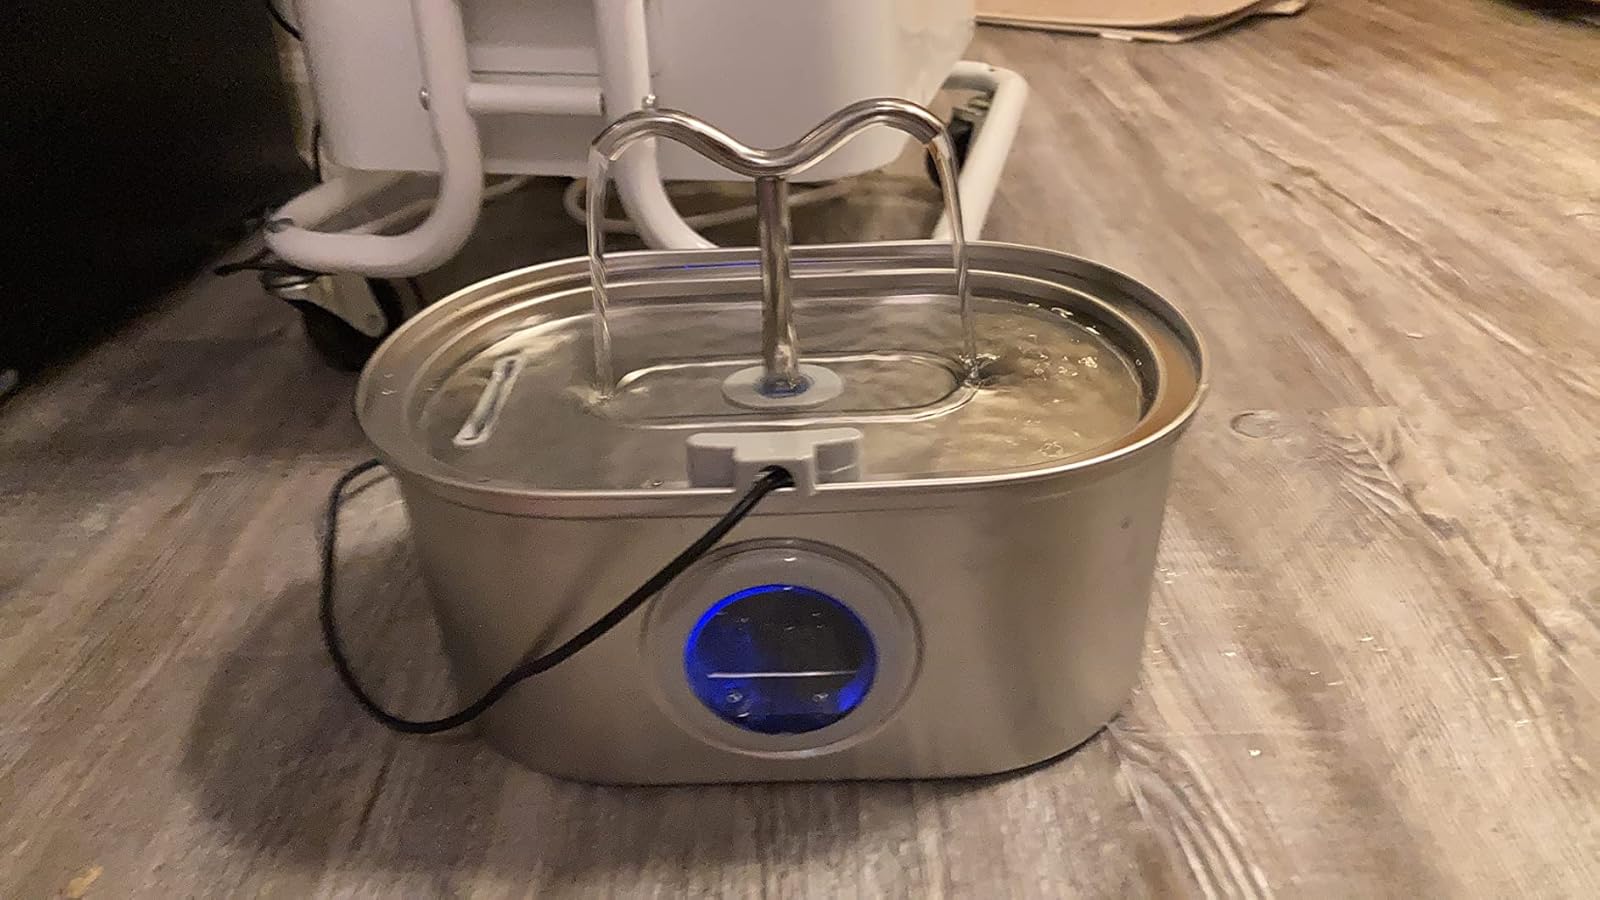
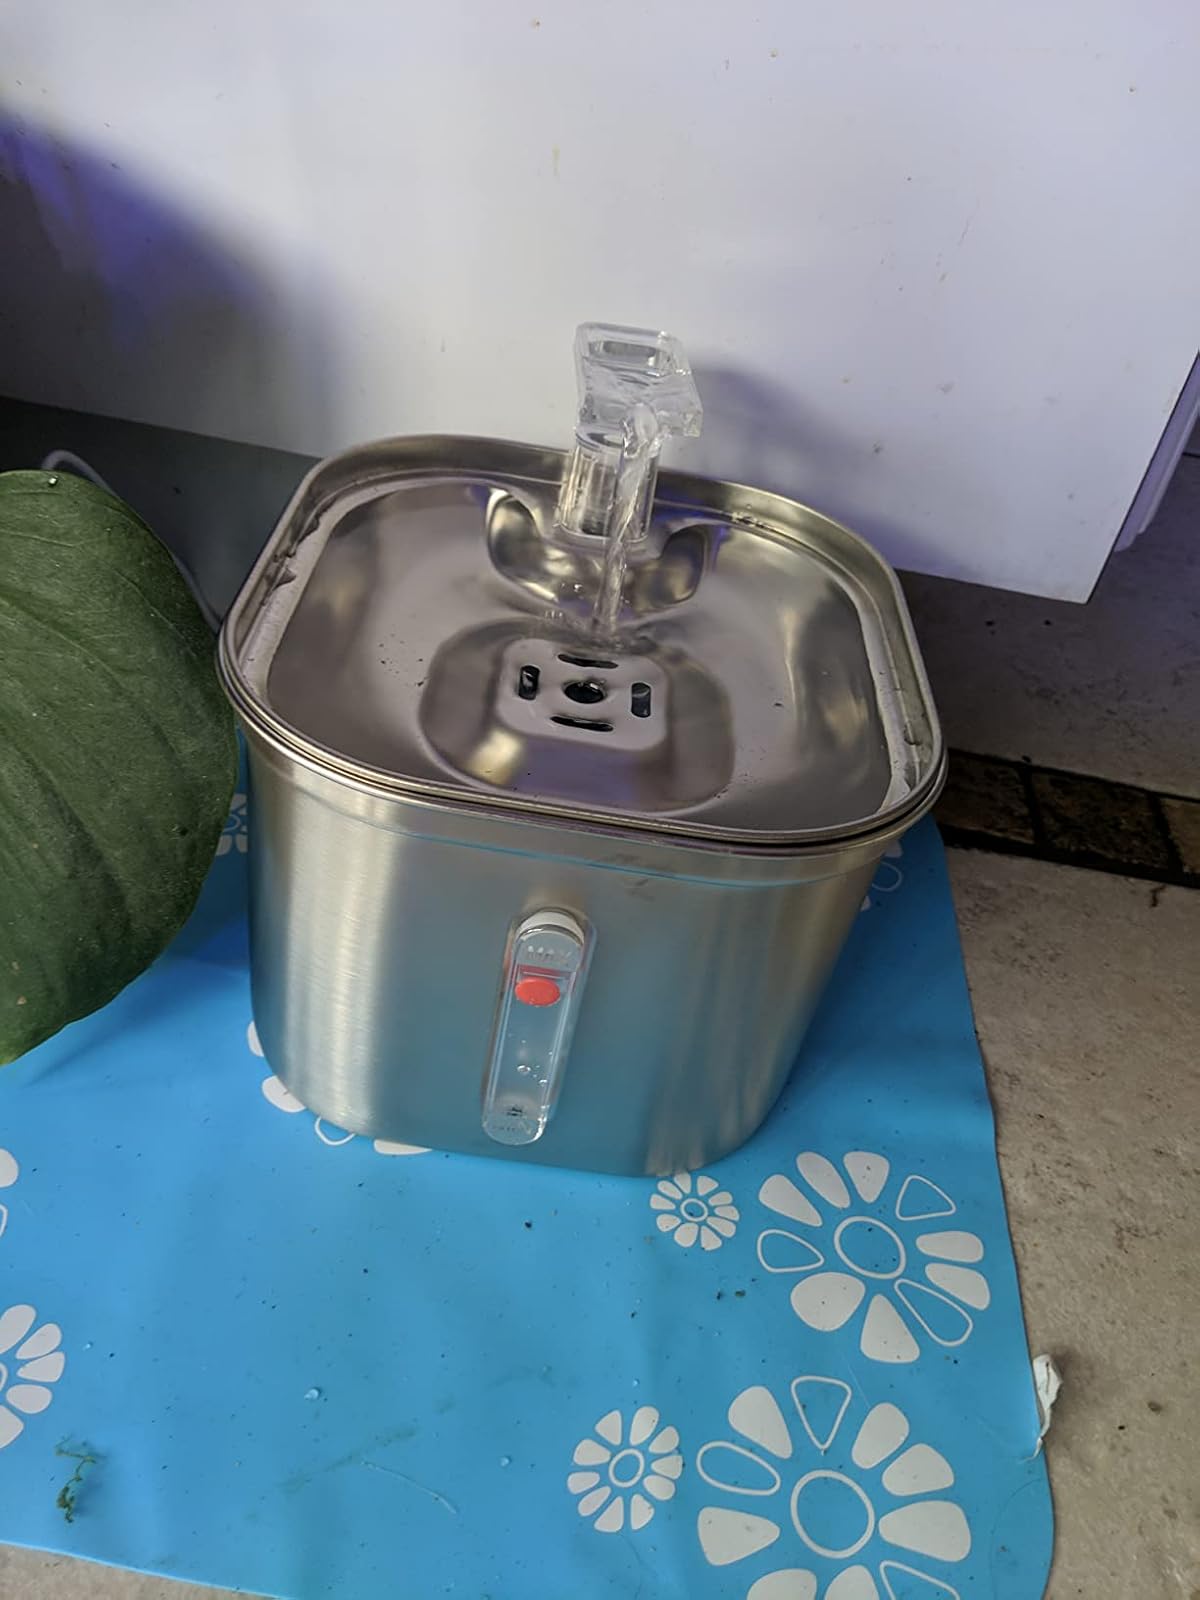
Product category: items_bowl
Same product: no